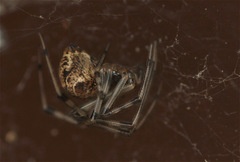
Species: Parasteatoda_tepidariorum